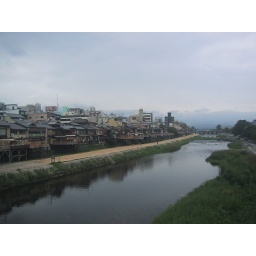
This is the view from a bridge over the river near Gion, in Kyoto.